Answer in natural language. Is dark brown wooden dresser with six drawers in front of Doorway? Choose between the following options: no or yes
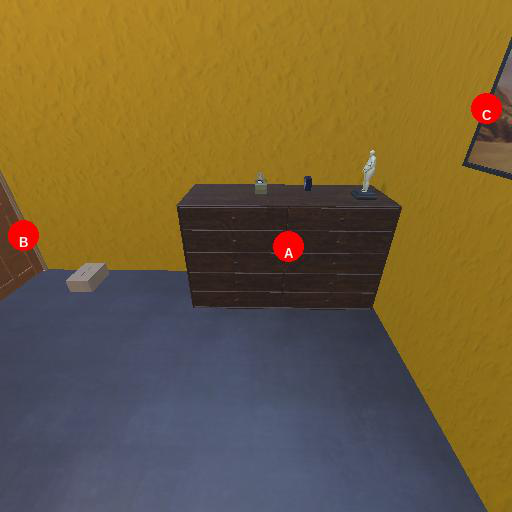
<answer>yes</answer>